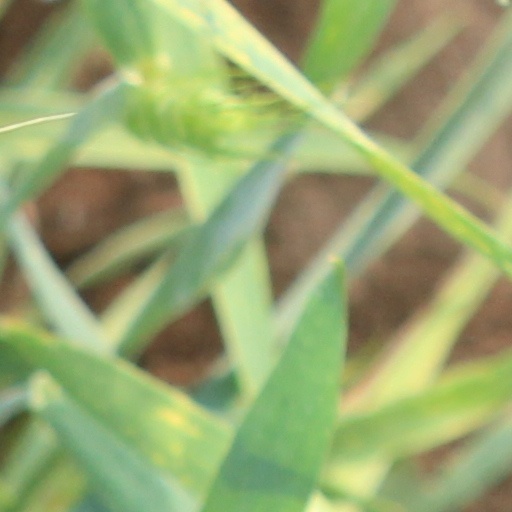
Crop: wheat